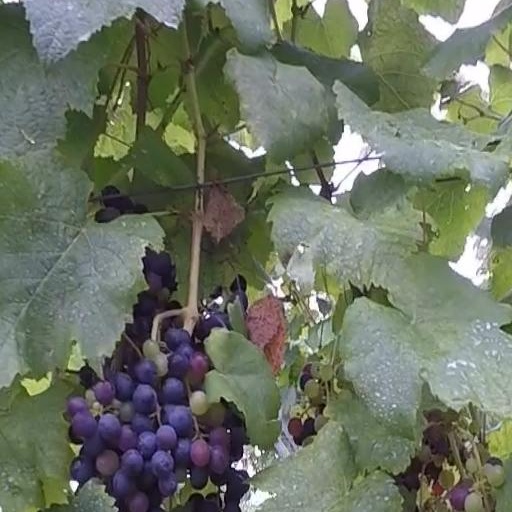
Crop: grape